Acipenser

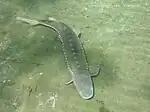
"Acipenser sturio" is the type species of the genus

Prior to 2025, "Acipenser" contained almost all species in the Acipenseridae outside of "Huso" and the "shovelnose" sturgeons ("Scaphirhynchus" and "Pseudoscaphirhynchus"). However, such a placement is now known to be paraphyletic with respect to the other genera, and these species have since been split into "Huso" and "Sinosturio". "Acipenser" in the strict sense ("sensu stricto") has been redefined with only 3 species.